Anjar, Gujarat

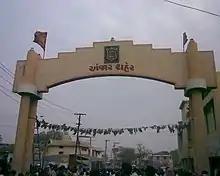
Gate of Anjar

Anjar is located at and has an average elevation of . The land is mainly dry, arid flatland. In the late 19th century, the town was greatly dependent on well irrigation for its water supply, and was listed in the 1878 and 1911 editions of "Encyclopedia Britannica" as being only north of the Gulf of Kutch. However, the town is nearly away from the gulf, and is also south of the Great Rann of Kutch, a seasonal salt marshland.